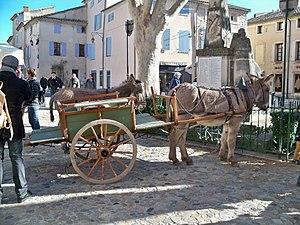
Ânes de Provence à Pernes-les-Fontaines
En France, l'âne est surtout destiné, depuis les années 1980, à la compagnie et au secteur du tourisme. Auparavant, c'était essentiellement un animal de bât au service des agriculteurs et, jusqu'au milieu du xxᵉ siècle, dans tous les métiers nécessitant le transport de charges.